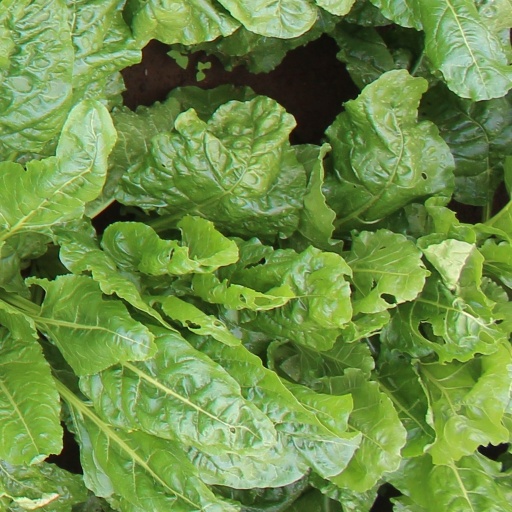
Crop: sugar beet